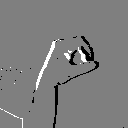
ASL letter: o